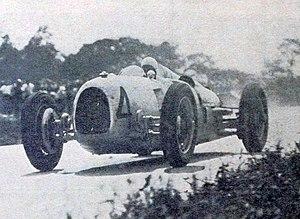
Hans Stuck au Grand Prix de l'ACF 1934 (Auto Union Type A).